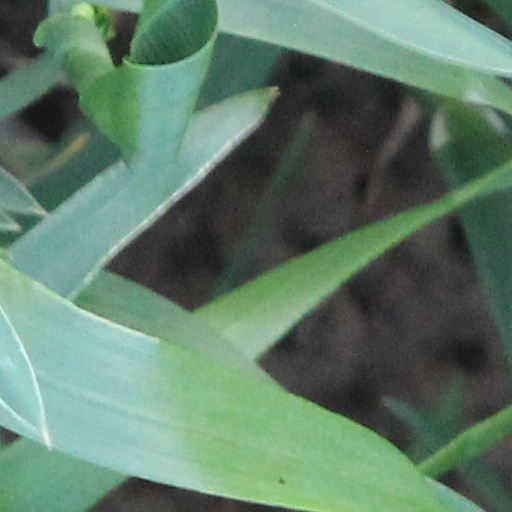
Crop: wheat